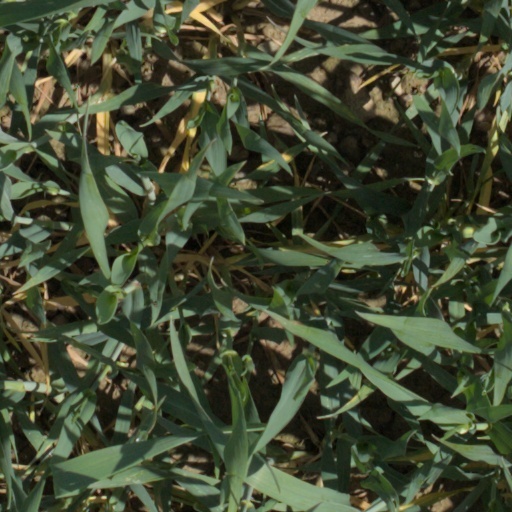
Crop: wheat